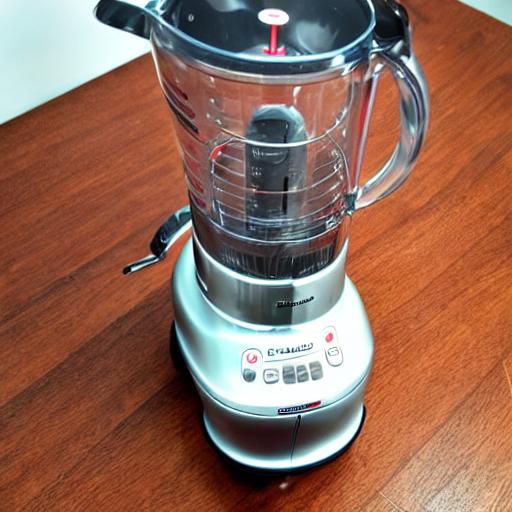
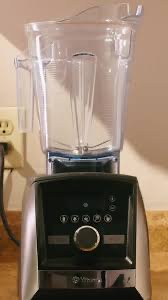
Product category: items_blender
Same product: no